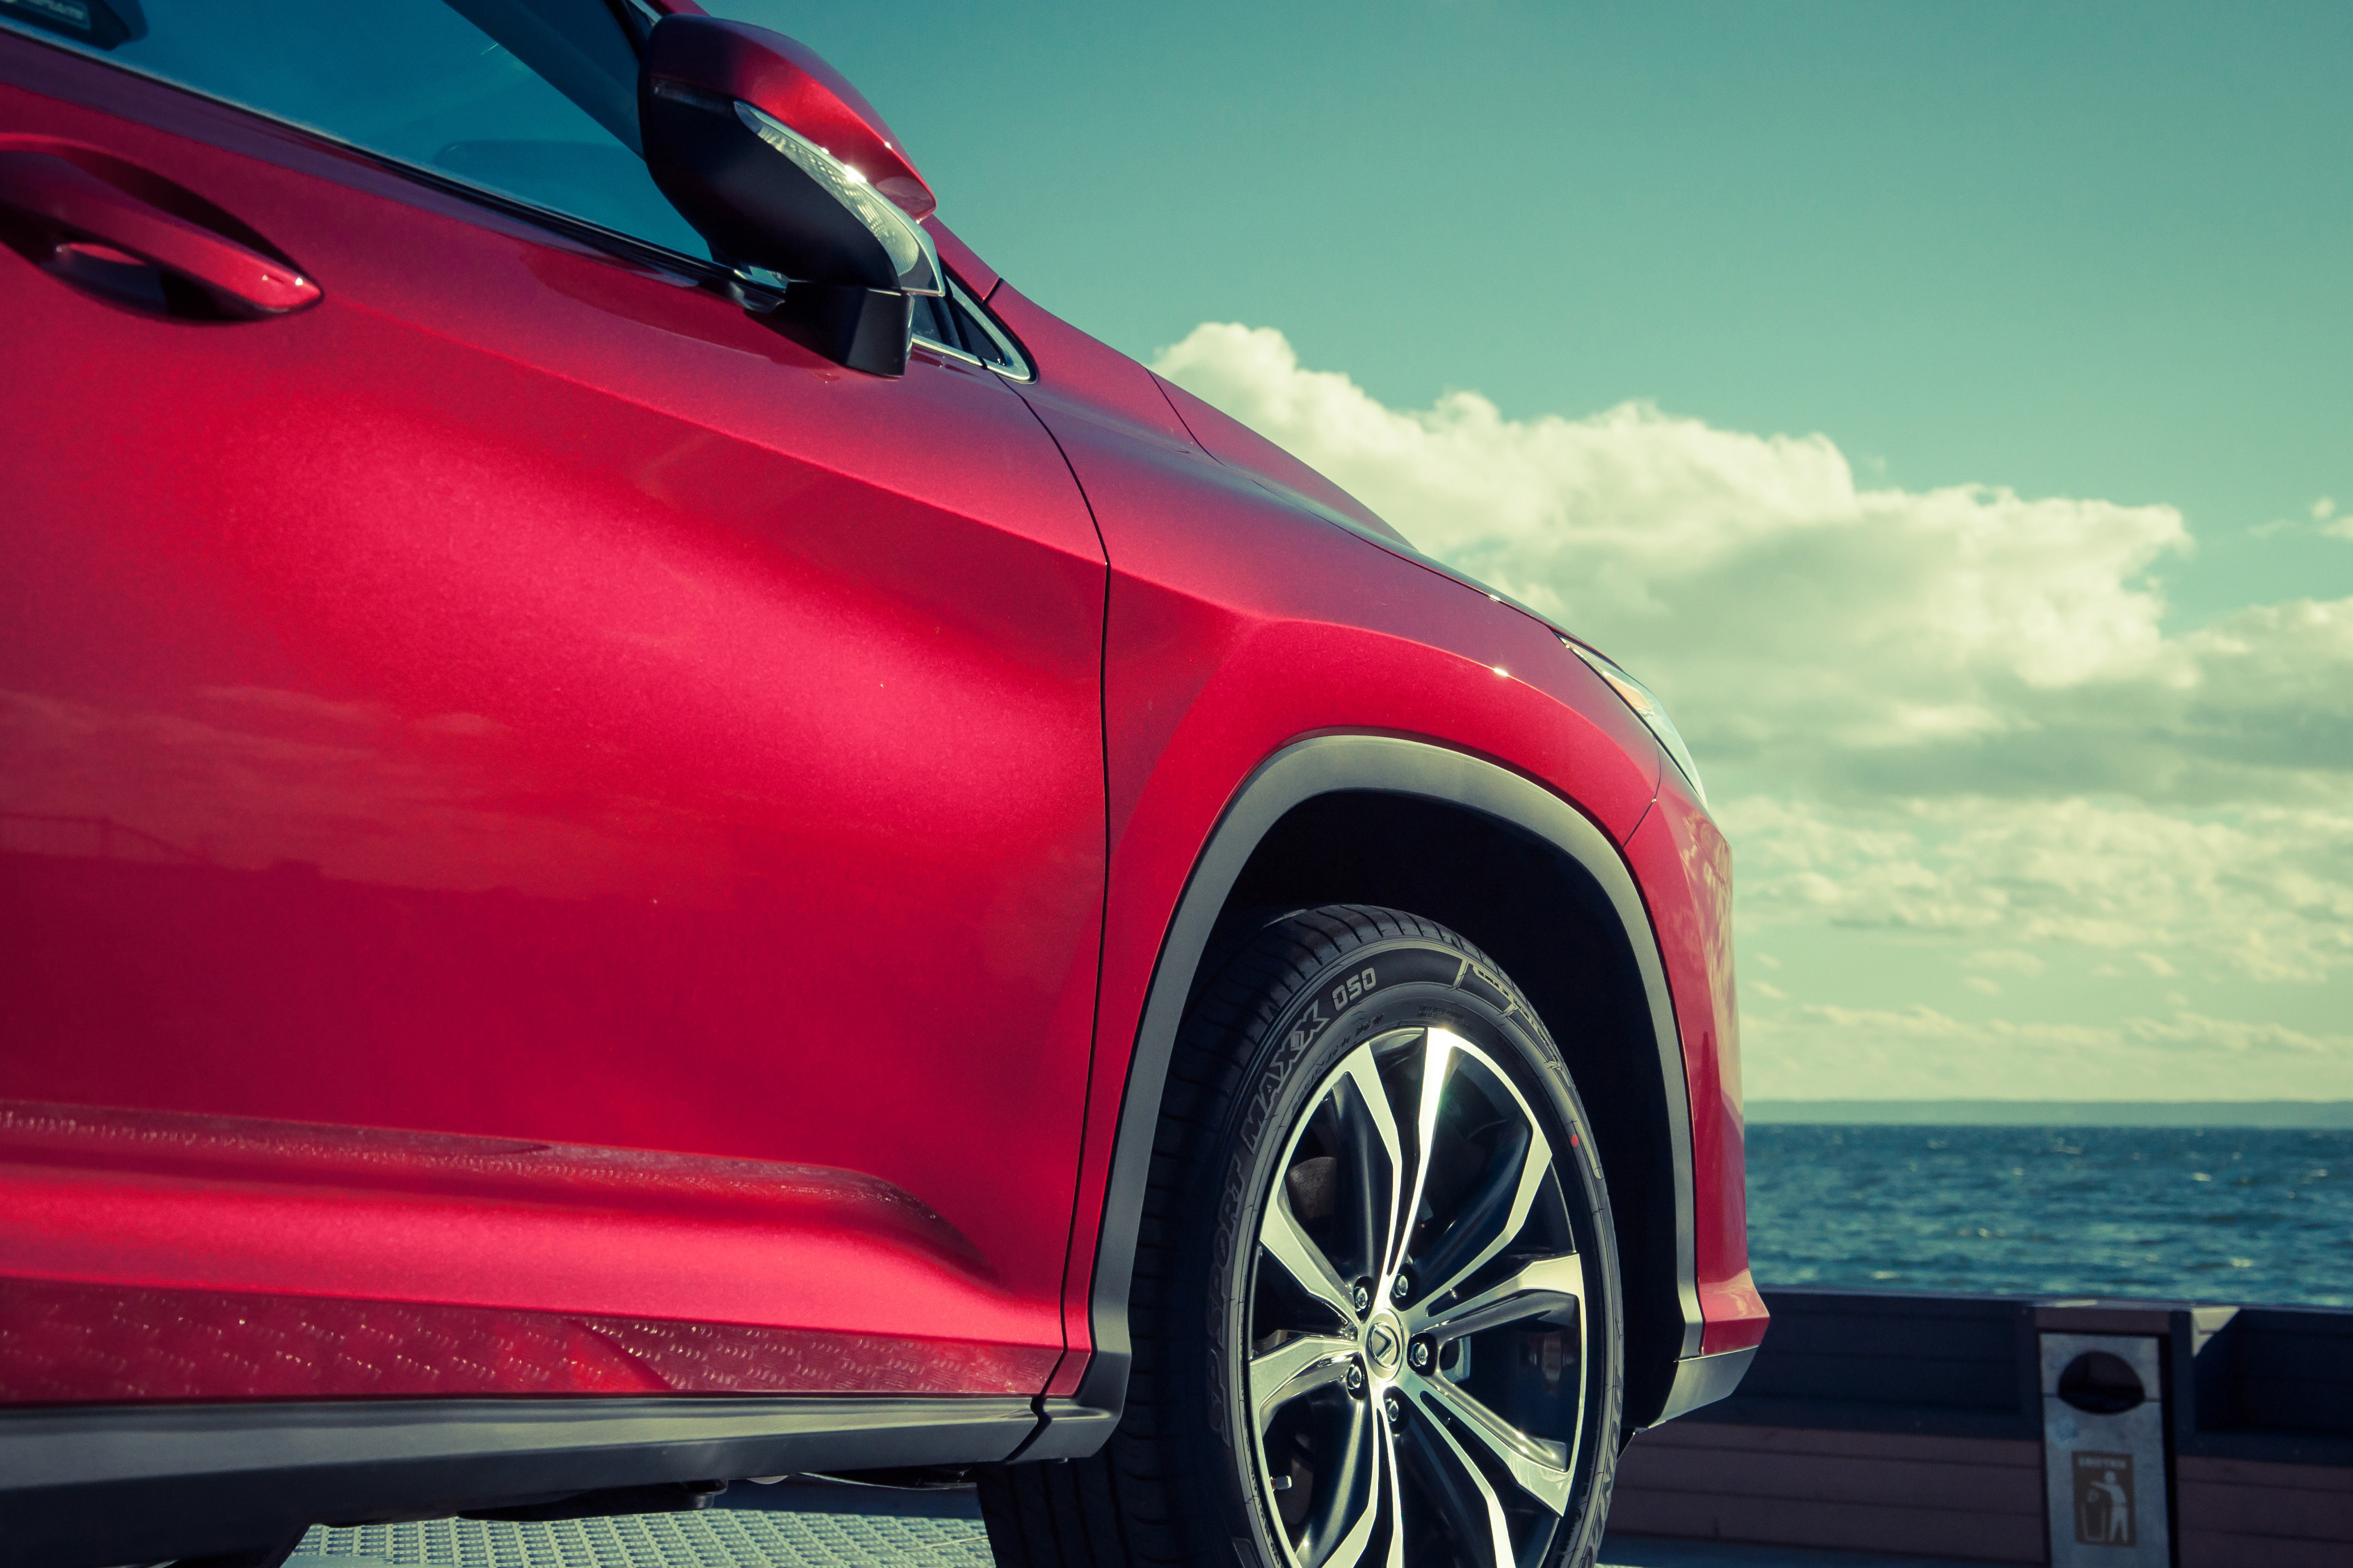
land vehicle, vehicle, car, automotive design, alloy wheel, automotive tire, sport utility vehicle, vehicle door, rim, crossover suv, tire, automotive wheel system, wheel, compact sport utility vehicle, mid size car, city car